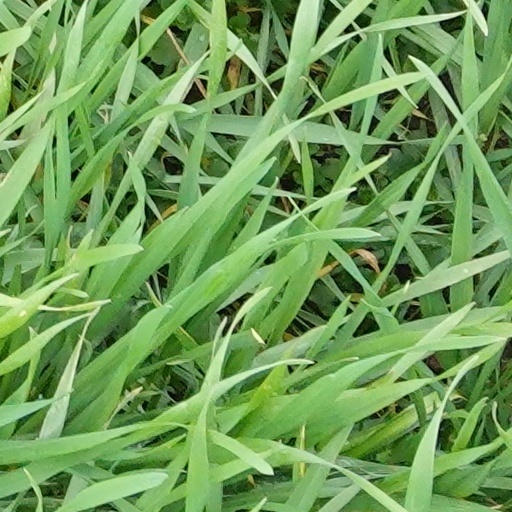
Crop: wheat